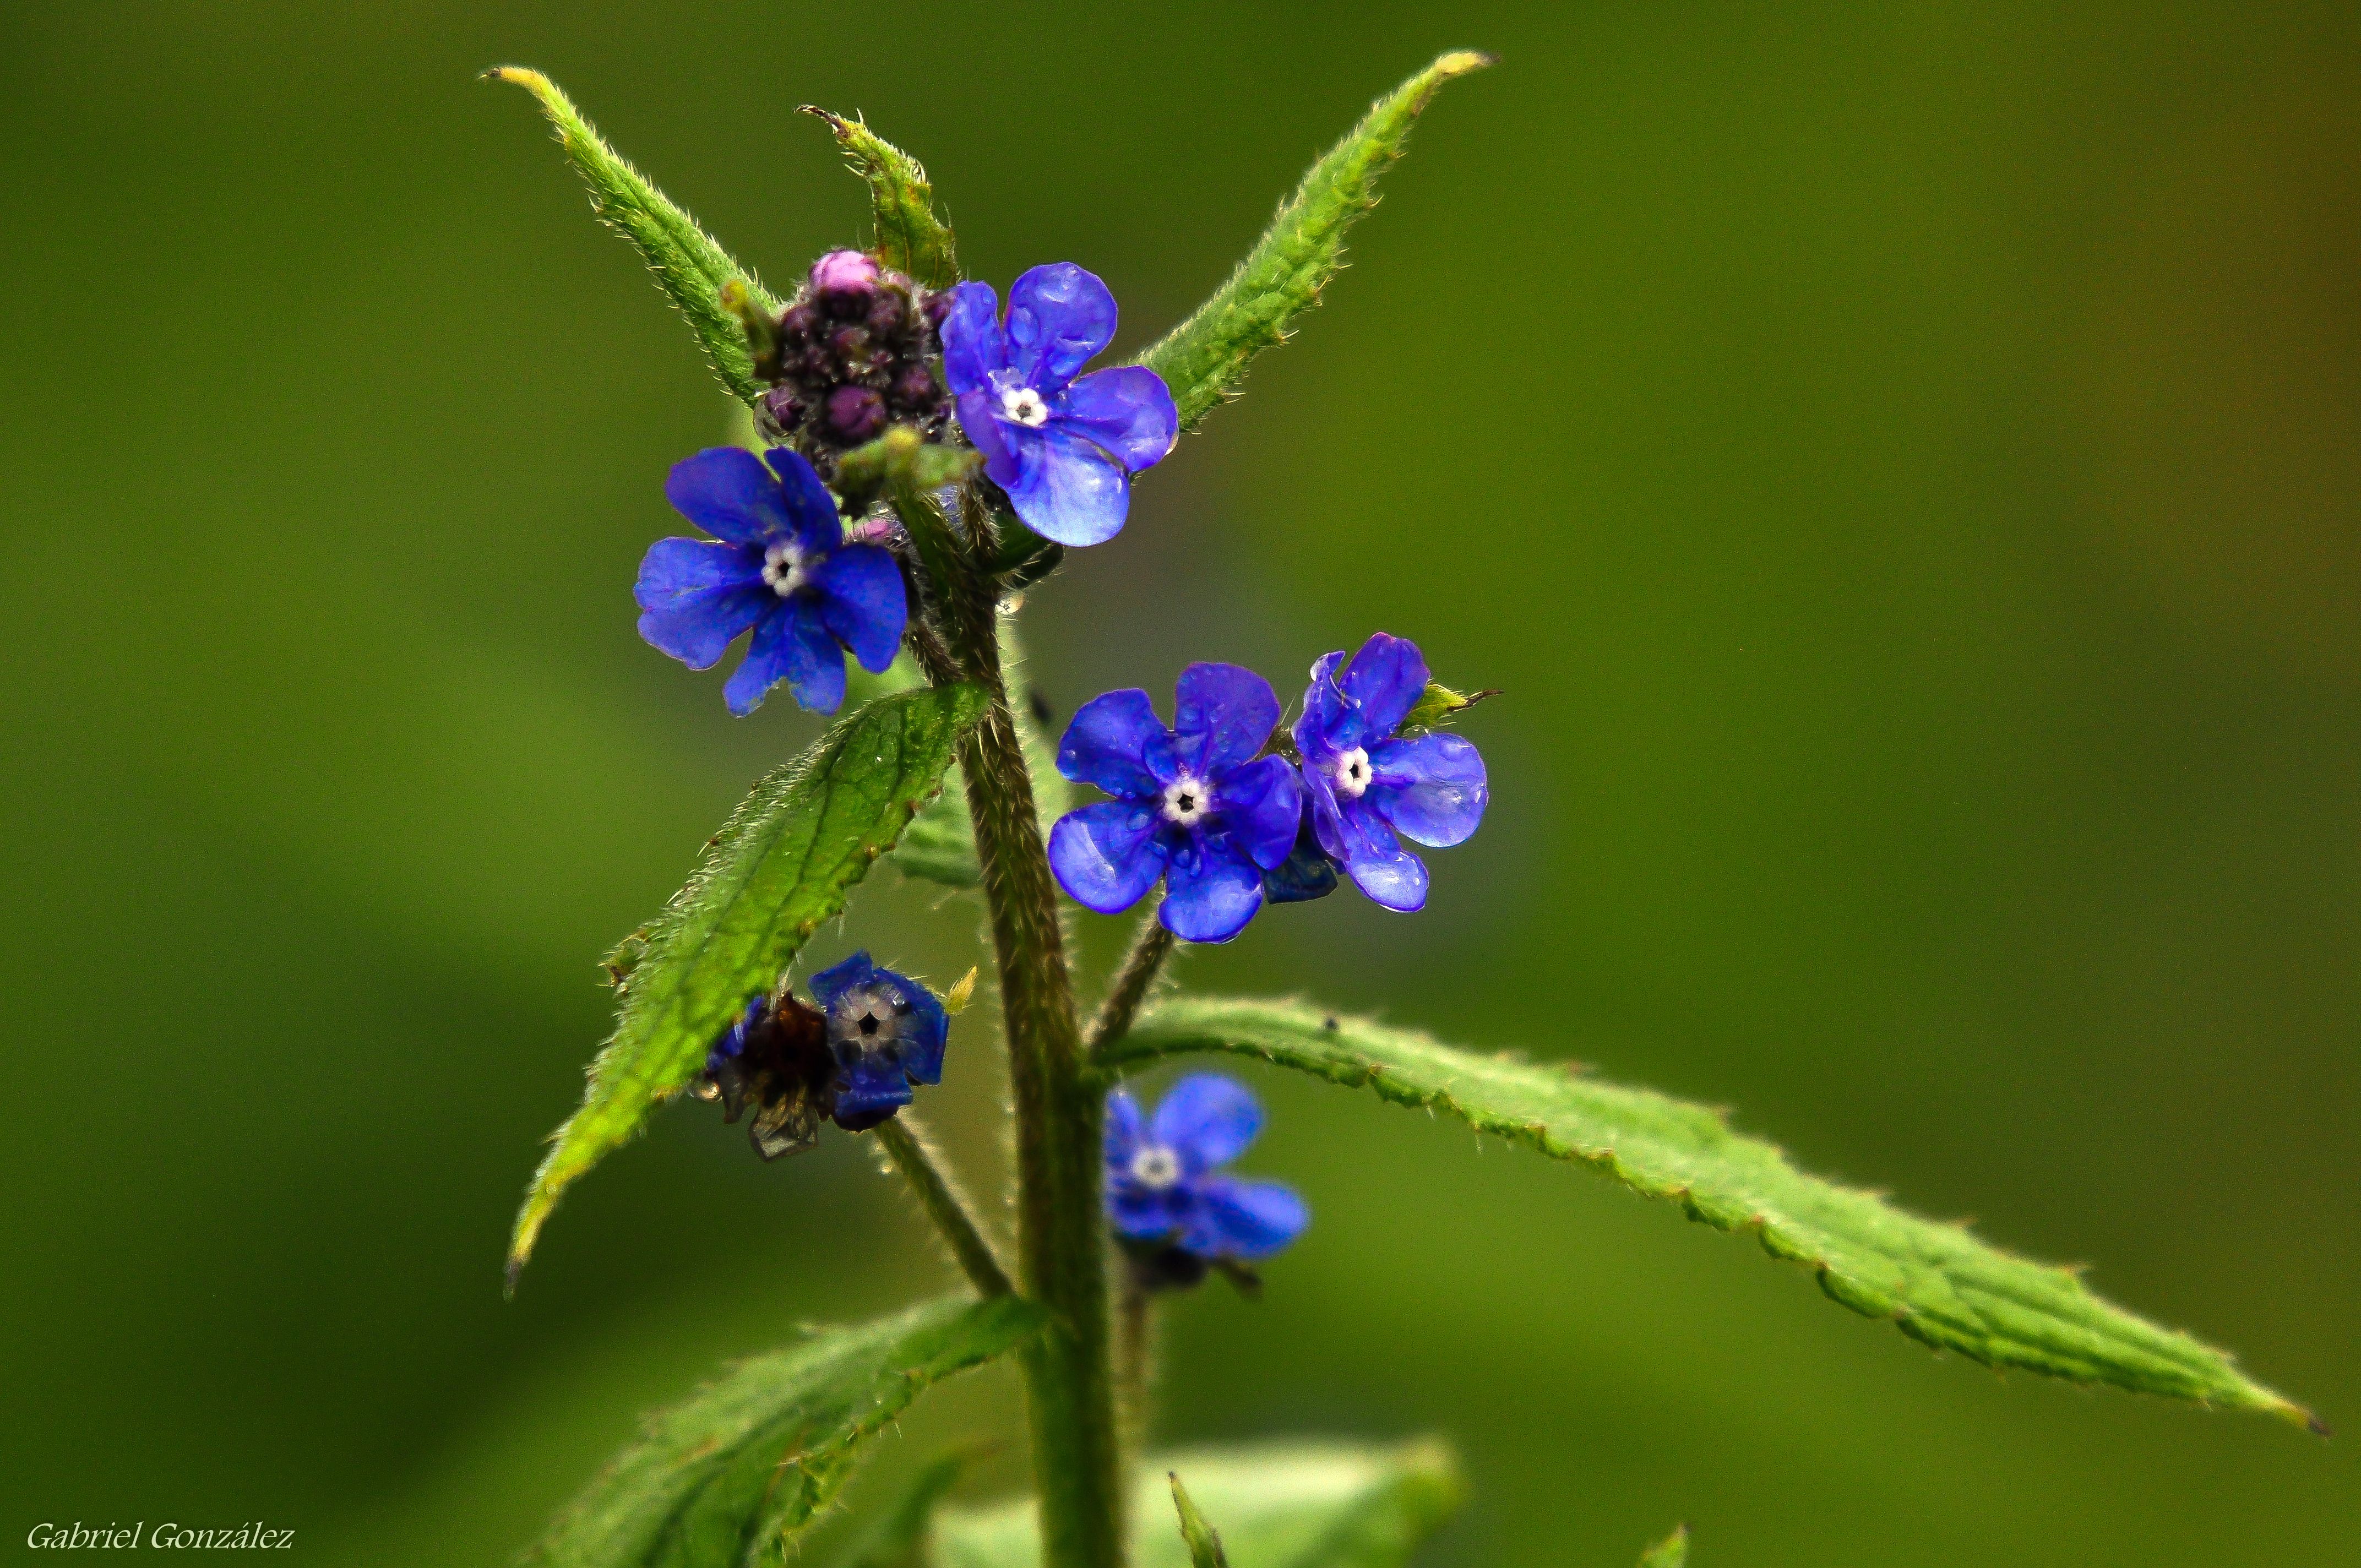
nature, blossom, plant, flower, herb, macro, flora, wildflower, flowers, forget me not, naturaleza, flores, nectar, nikond90, ggl1, gaby1, xovesphoto, sigma50500mm, 50500, gphoto, gabrielcorua, xelodegalicia, macro photography, flowering plant, dayflower, borage family, annual plant, land plant, dayflower family